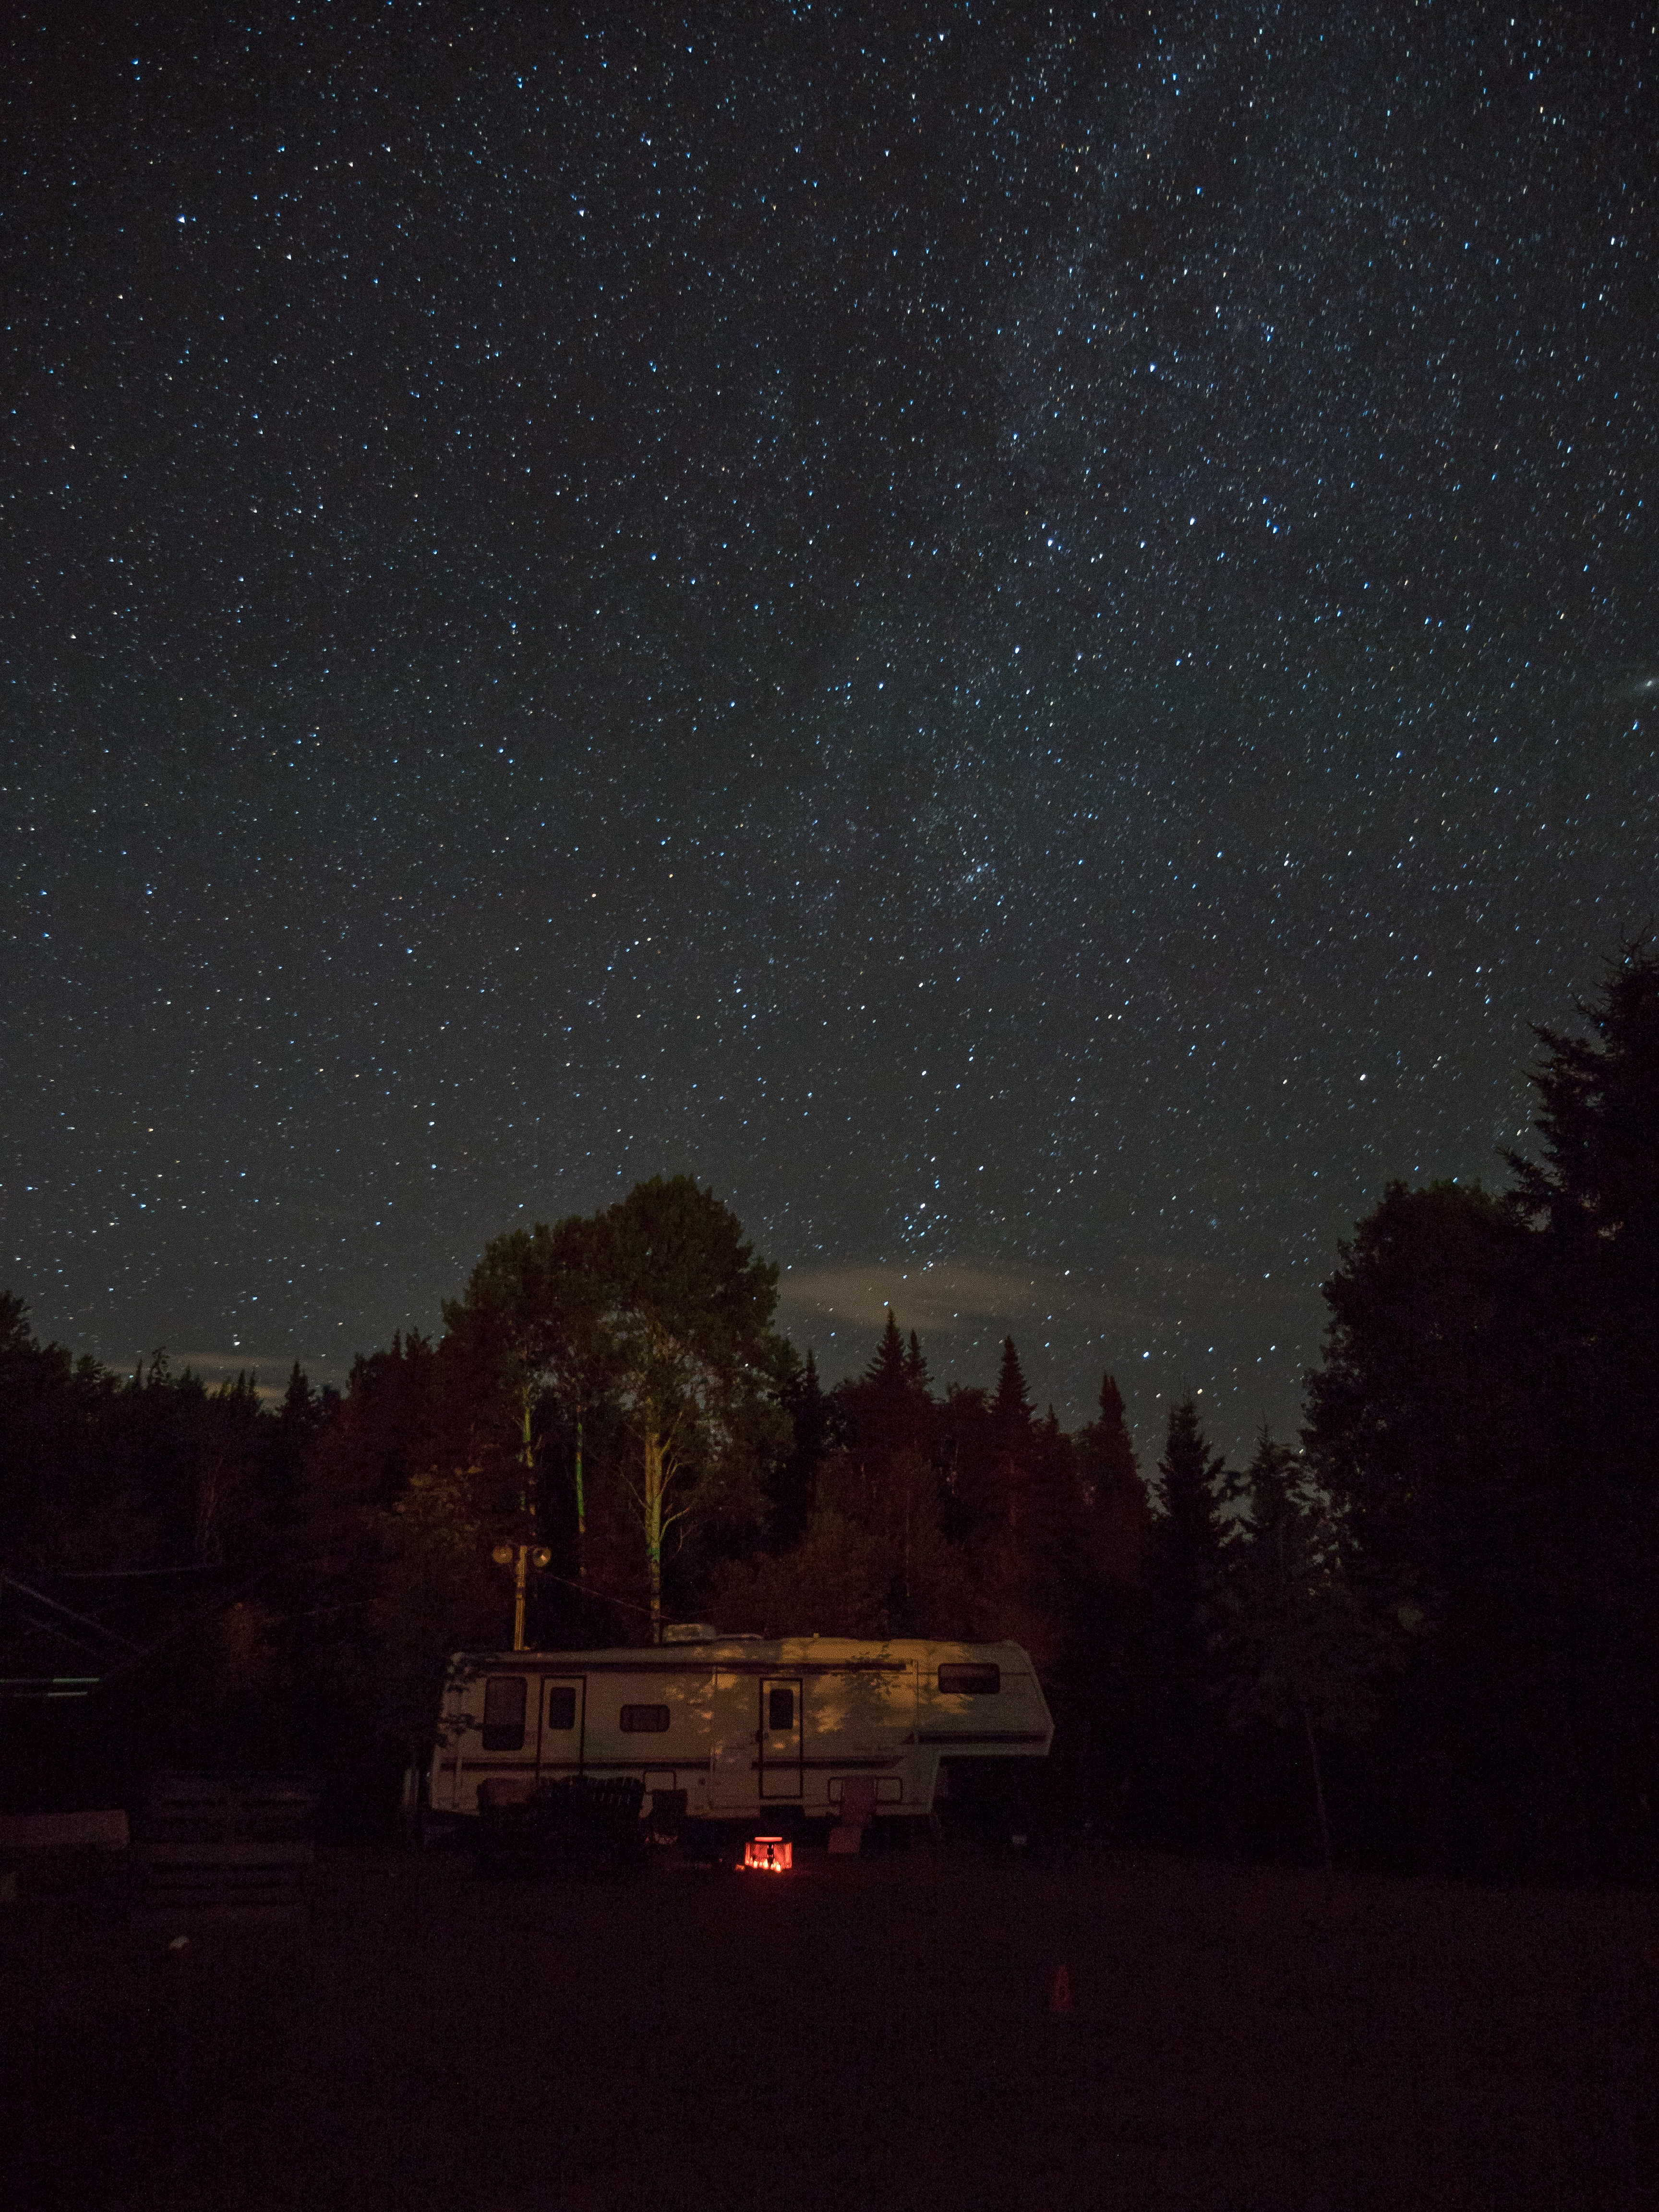
silhouette, sky, night, star, milky way, cosmos, atmosphere, dark, dusk, vehicle, darkness, galaxy, camping, campervan, moonlight, trees, astronomy, stars, midnight, astronomical object